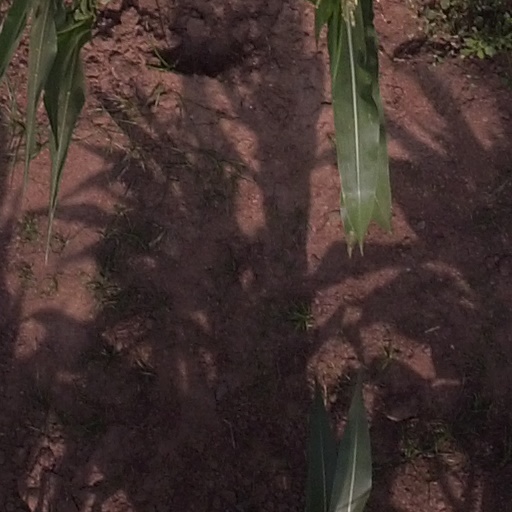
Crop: maize; corn